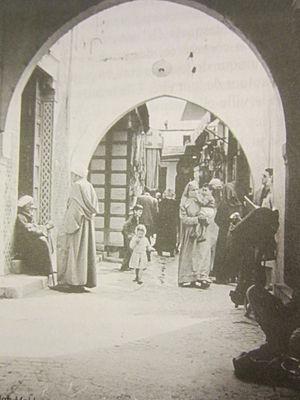
Dar ElQadi médina de Salé
Les souks de Salé au Maroc, tels le souk Lakbir et le souk Laghzal, sont aujourd'hui parmi les plus authentiques et les plus anciens du Maroc. Protégées par la muraille érigée contre les attaques des flibustiers espagnols, les étroites ruelles couvertes de bois de thuya datant parfois d'au moins cinq siècles abritent les échoppes de tissu, de babouches, d'épices ou celles de bijoux autrefois tenues par les juifs.
Le mâristân de Salé, plus connu sous les noms de Funduq Askour ou de Dar el Qadi est une ancienne école de médecine située à Salé, au Maroc, qui fut érigée sous l'ère mérinide au milieu du XIVᵉ siècle. Tour à tour mâristân, foundouq puis tribunal de charia, il a fini par être transformé en musée de musique traditionnelle. Sa façade a été classée patrimoine national par un dahir du 2 décembre 1924.